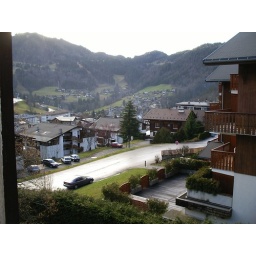
view from bedroom window in LA Clusaz when we first arrived.